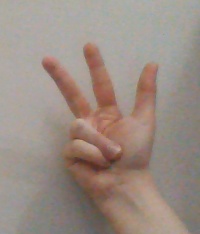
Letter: al